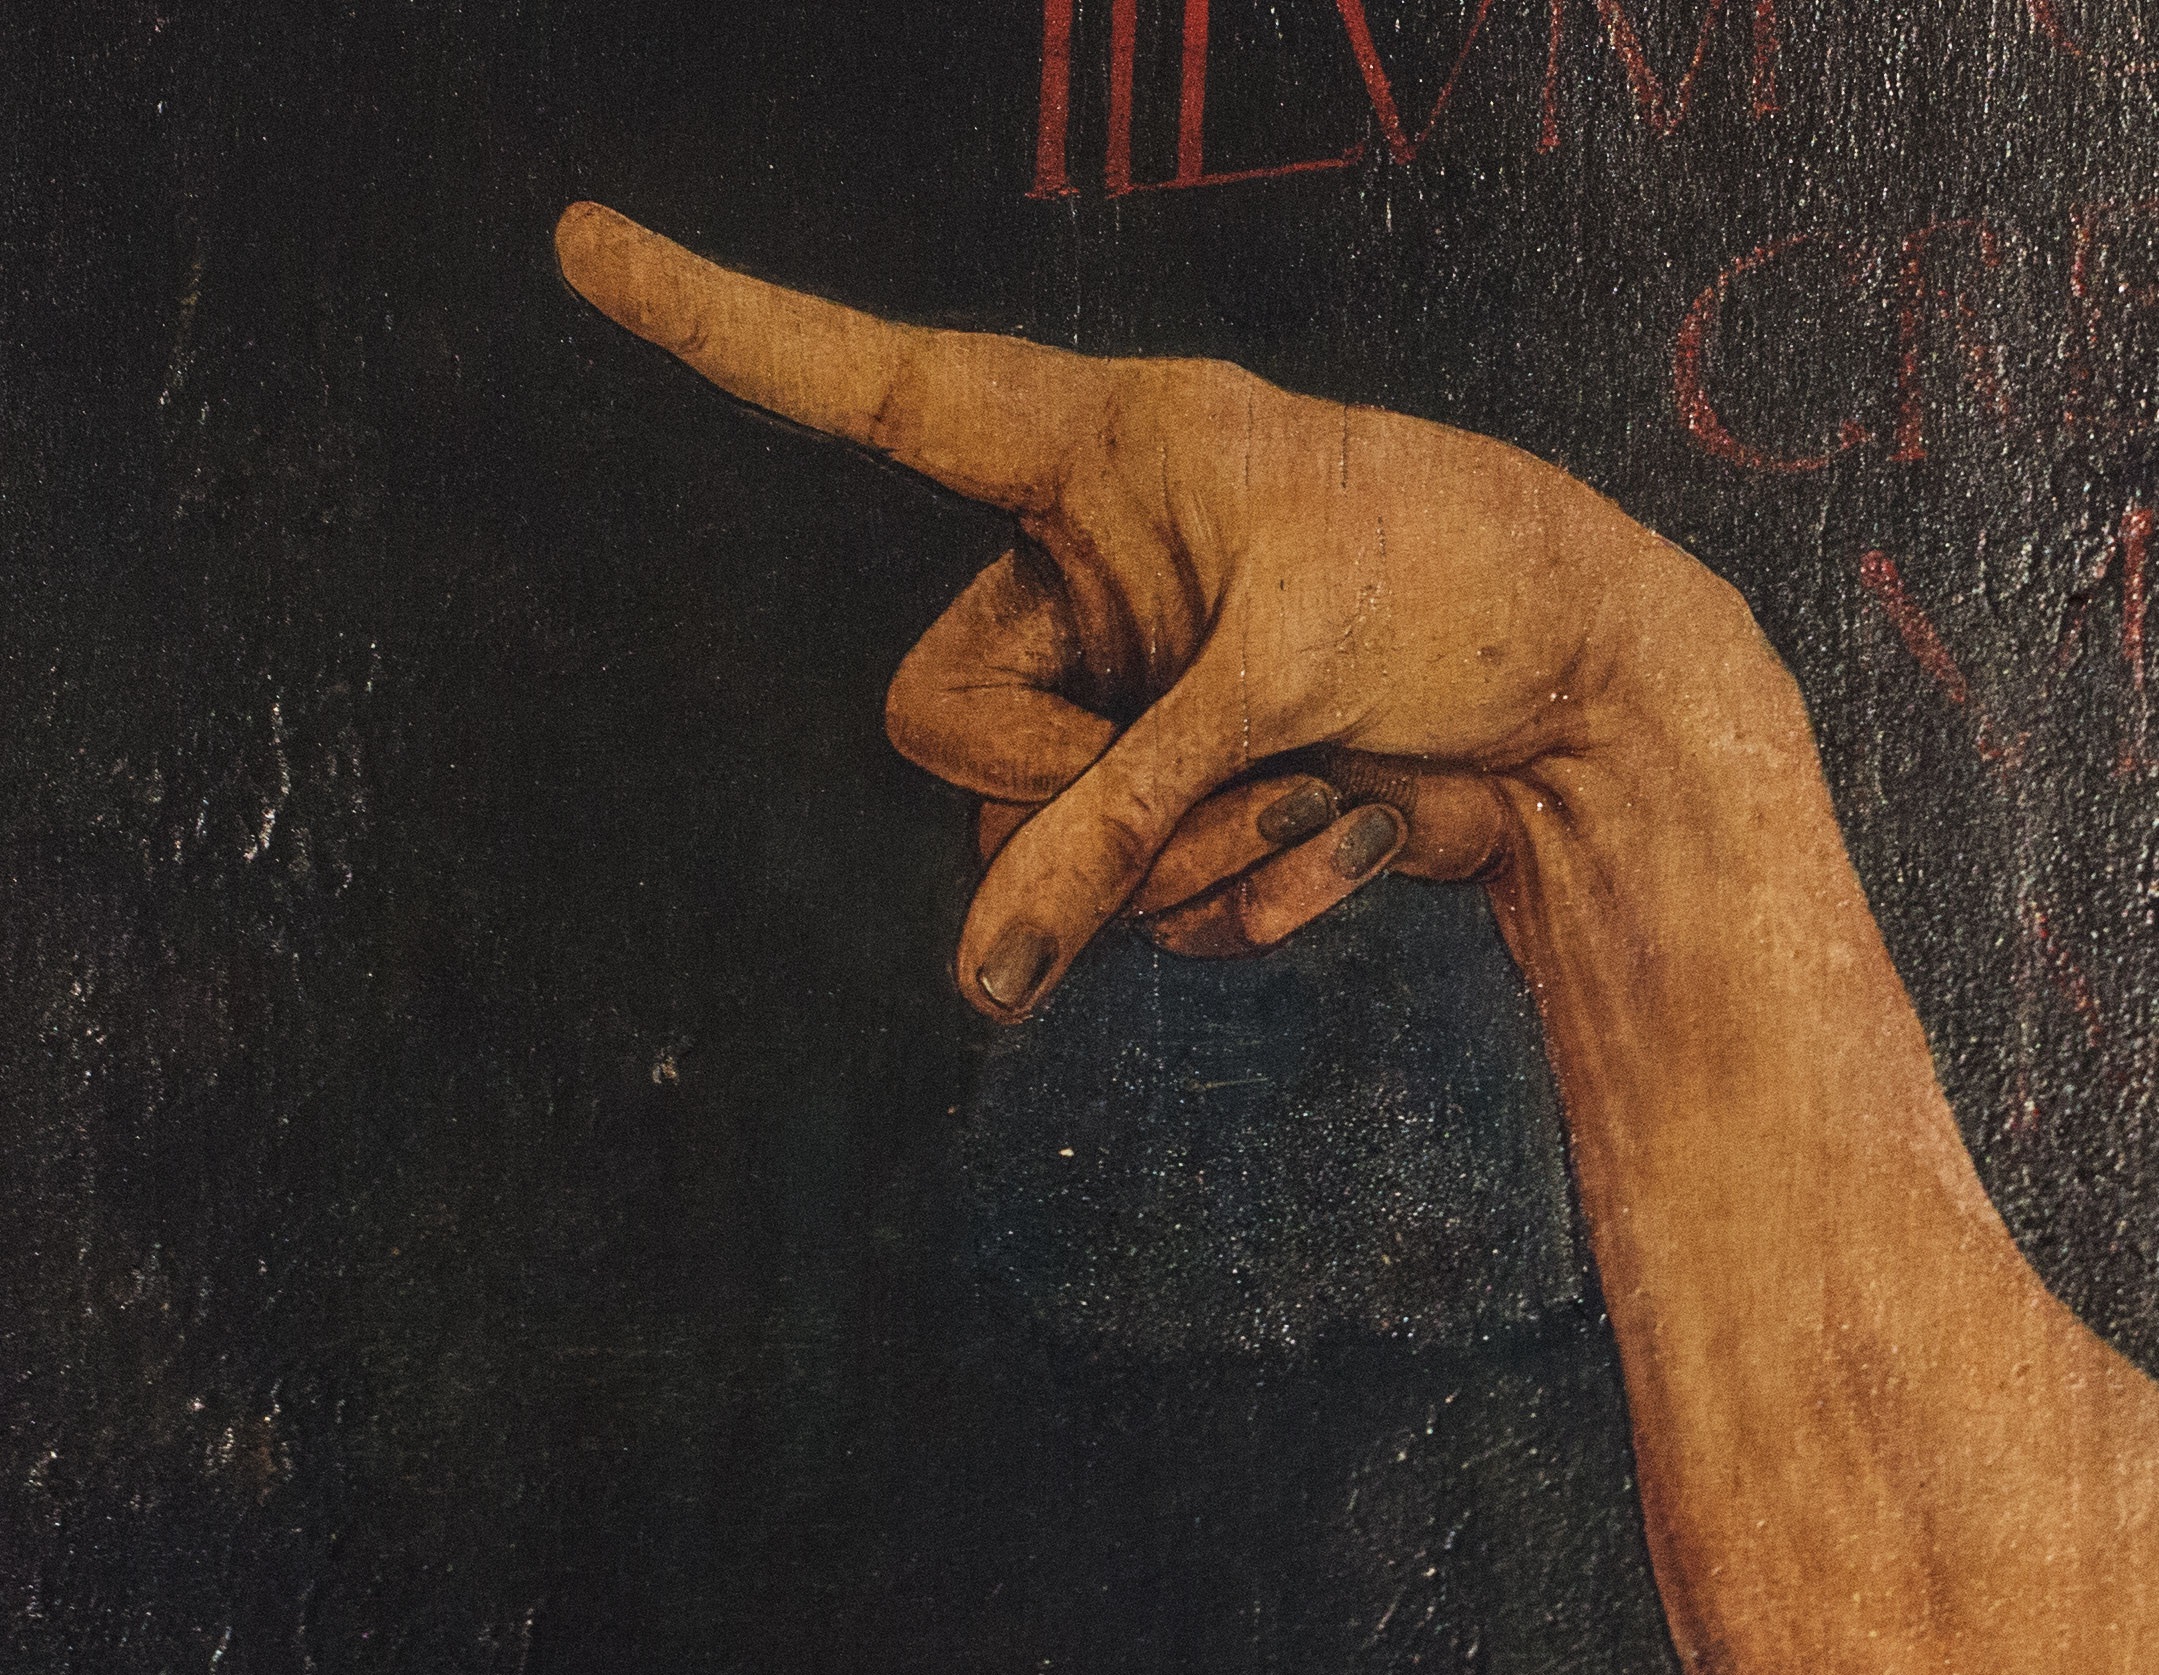
hand, museum, darkness, painting, art, colmar, masterpiece, altarpiece